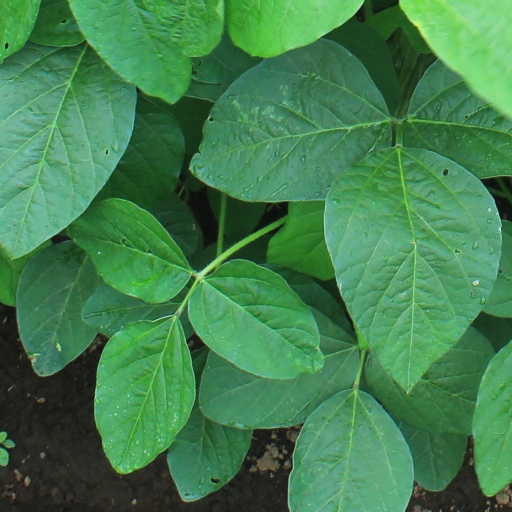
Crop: soybean